Flute

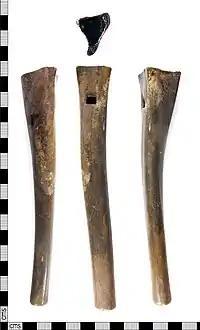
Bone flute made of a goat's tibia, 11th–13th century AD.

An 18.7 cm flute with three holes, made from a mammoth tusk and dated to 30,000–37,000 years ago, was found in 2004 in the Geißenklösterle cave near Ulm, in the southern German Swabian Alb. Two flutes made from swan bones were excavated a decade earlier from the same cave and dated to about 36,000 years ago.